Amantes (TV series)

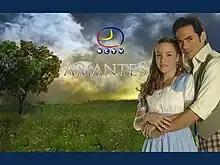

Amantes (English: "Lovers") is a Venezuelan telenovela written by Luis Colmenares and produced by RCTV in 2005.